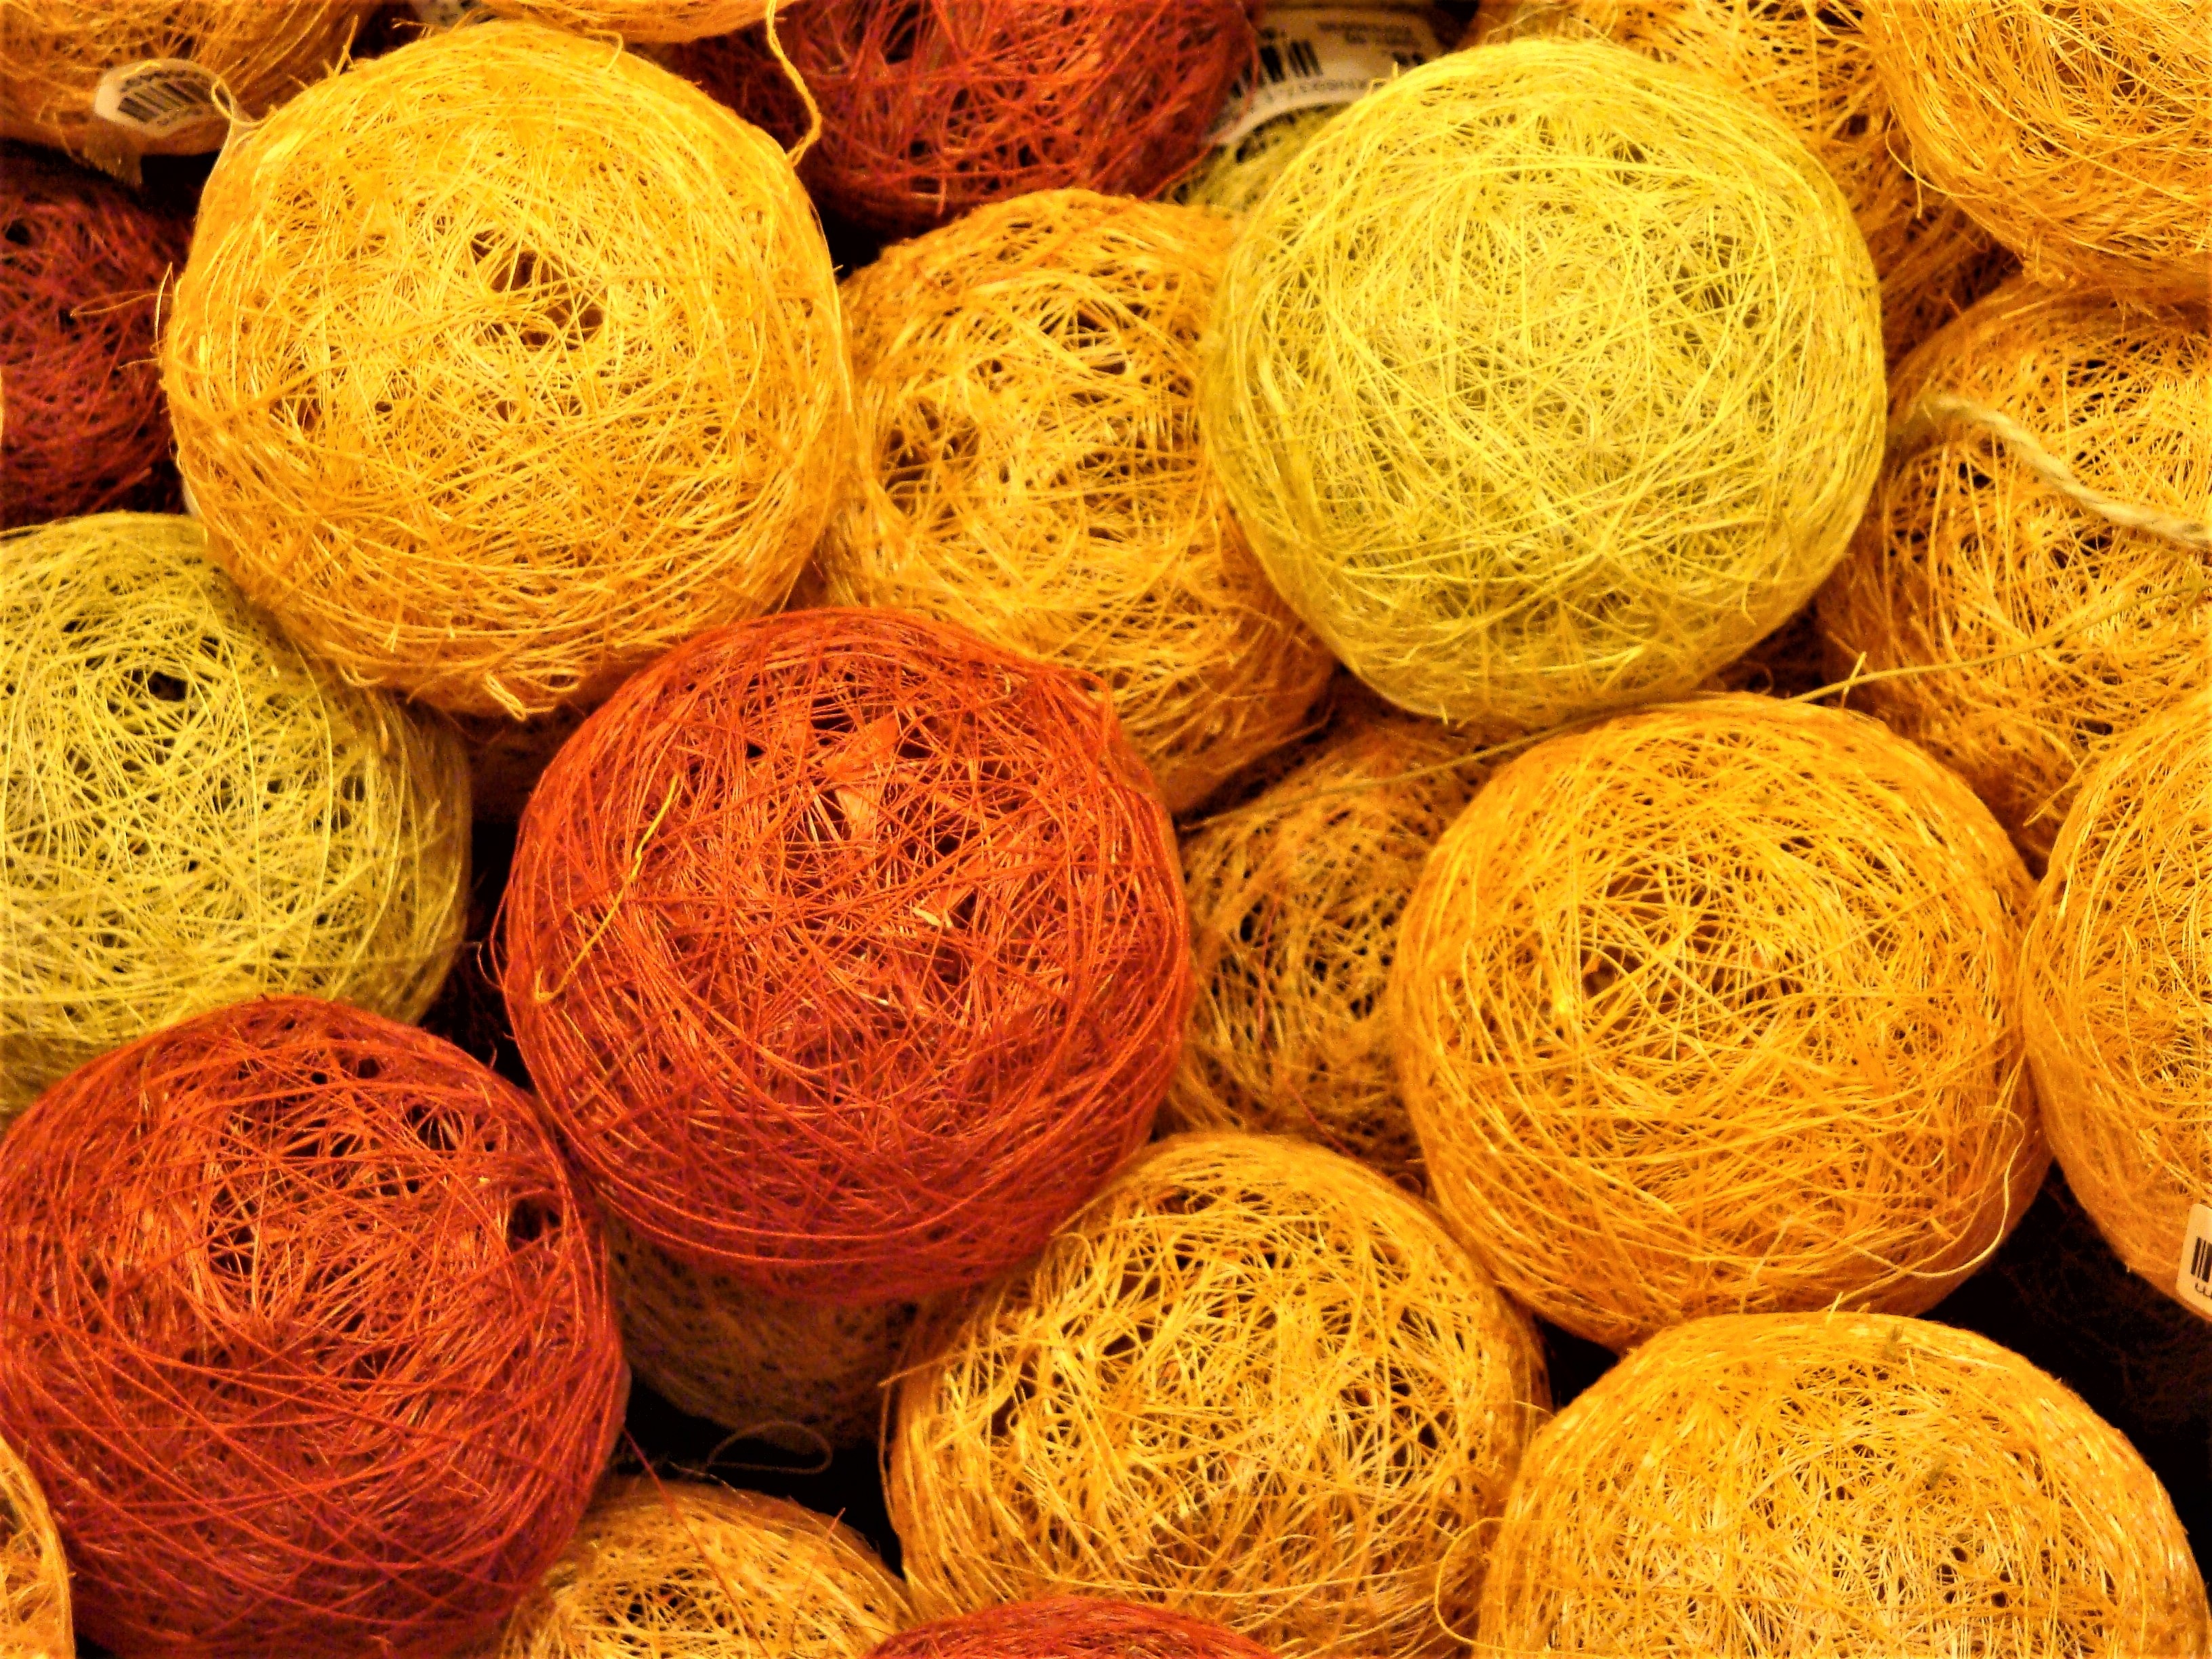
food, produce, cord, yarn, textile, balls